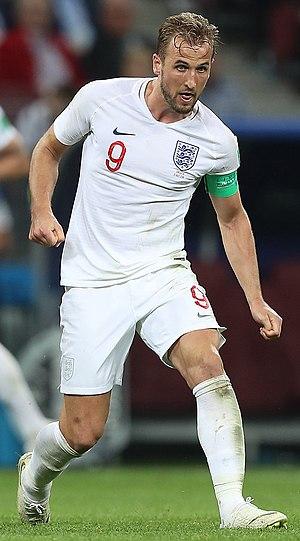
L'équipe d'Angleterre de football est la sélection de joueurs anglais représentant leur nation lors des compétitions internationales de football masculin, sous l'égide de la Football Association. Alors que la plupart des équipes nationales à travers le monde représentent un État indépendant, les quatre « Nations constitutives » qui forment le Royaume-Uni sont chacune représentés par une équipe nationale distincte lors des tournois internationaux. Ses joueurs sont sélectionnés selon les conditions d'admissibilité en sélection d'un joueur britannique.